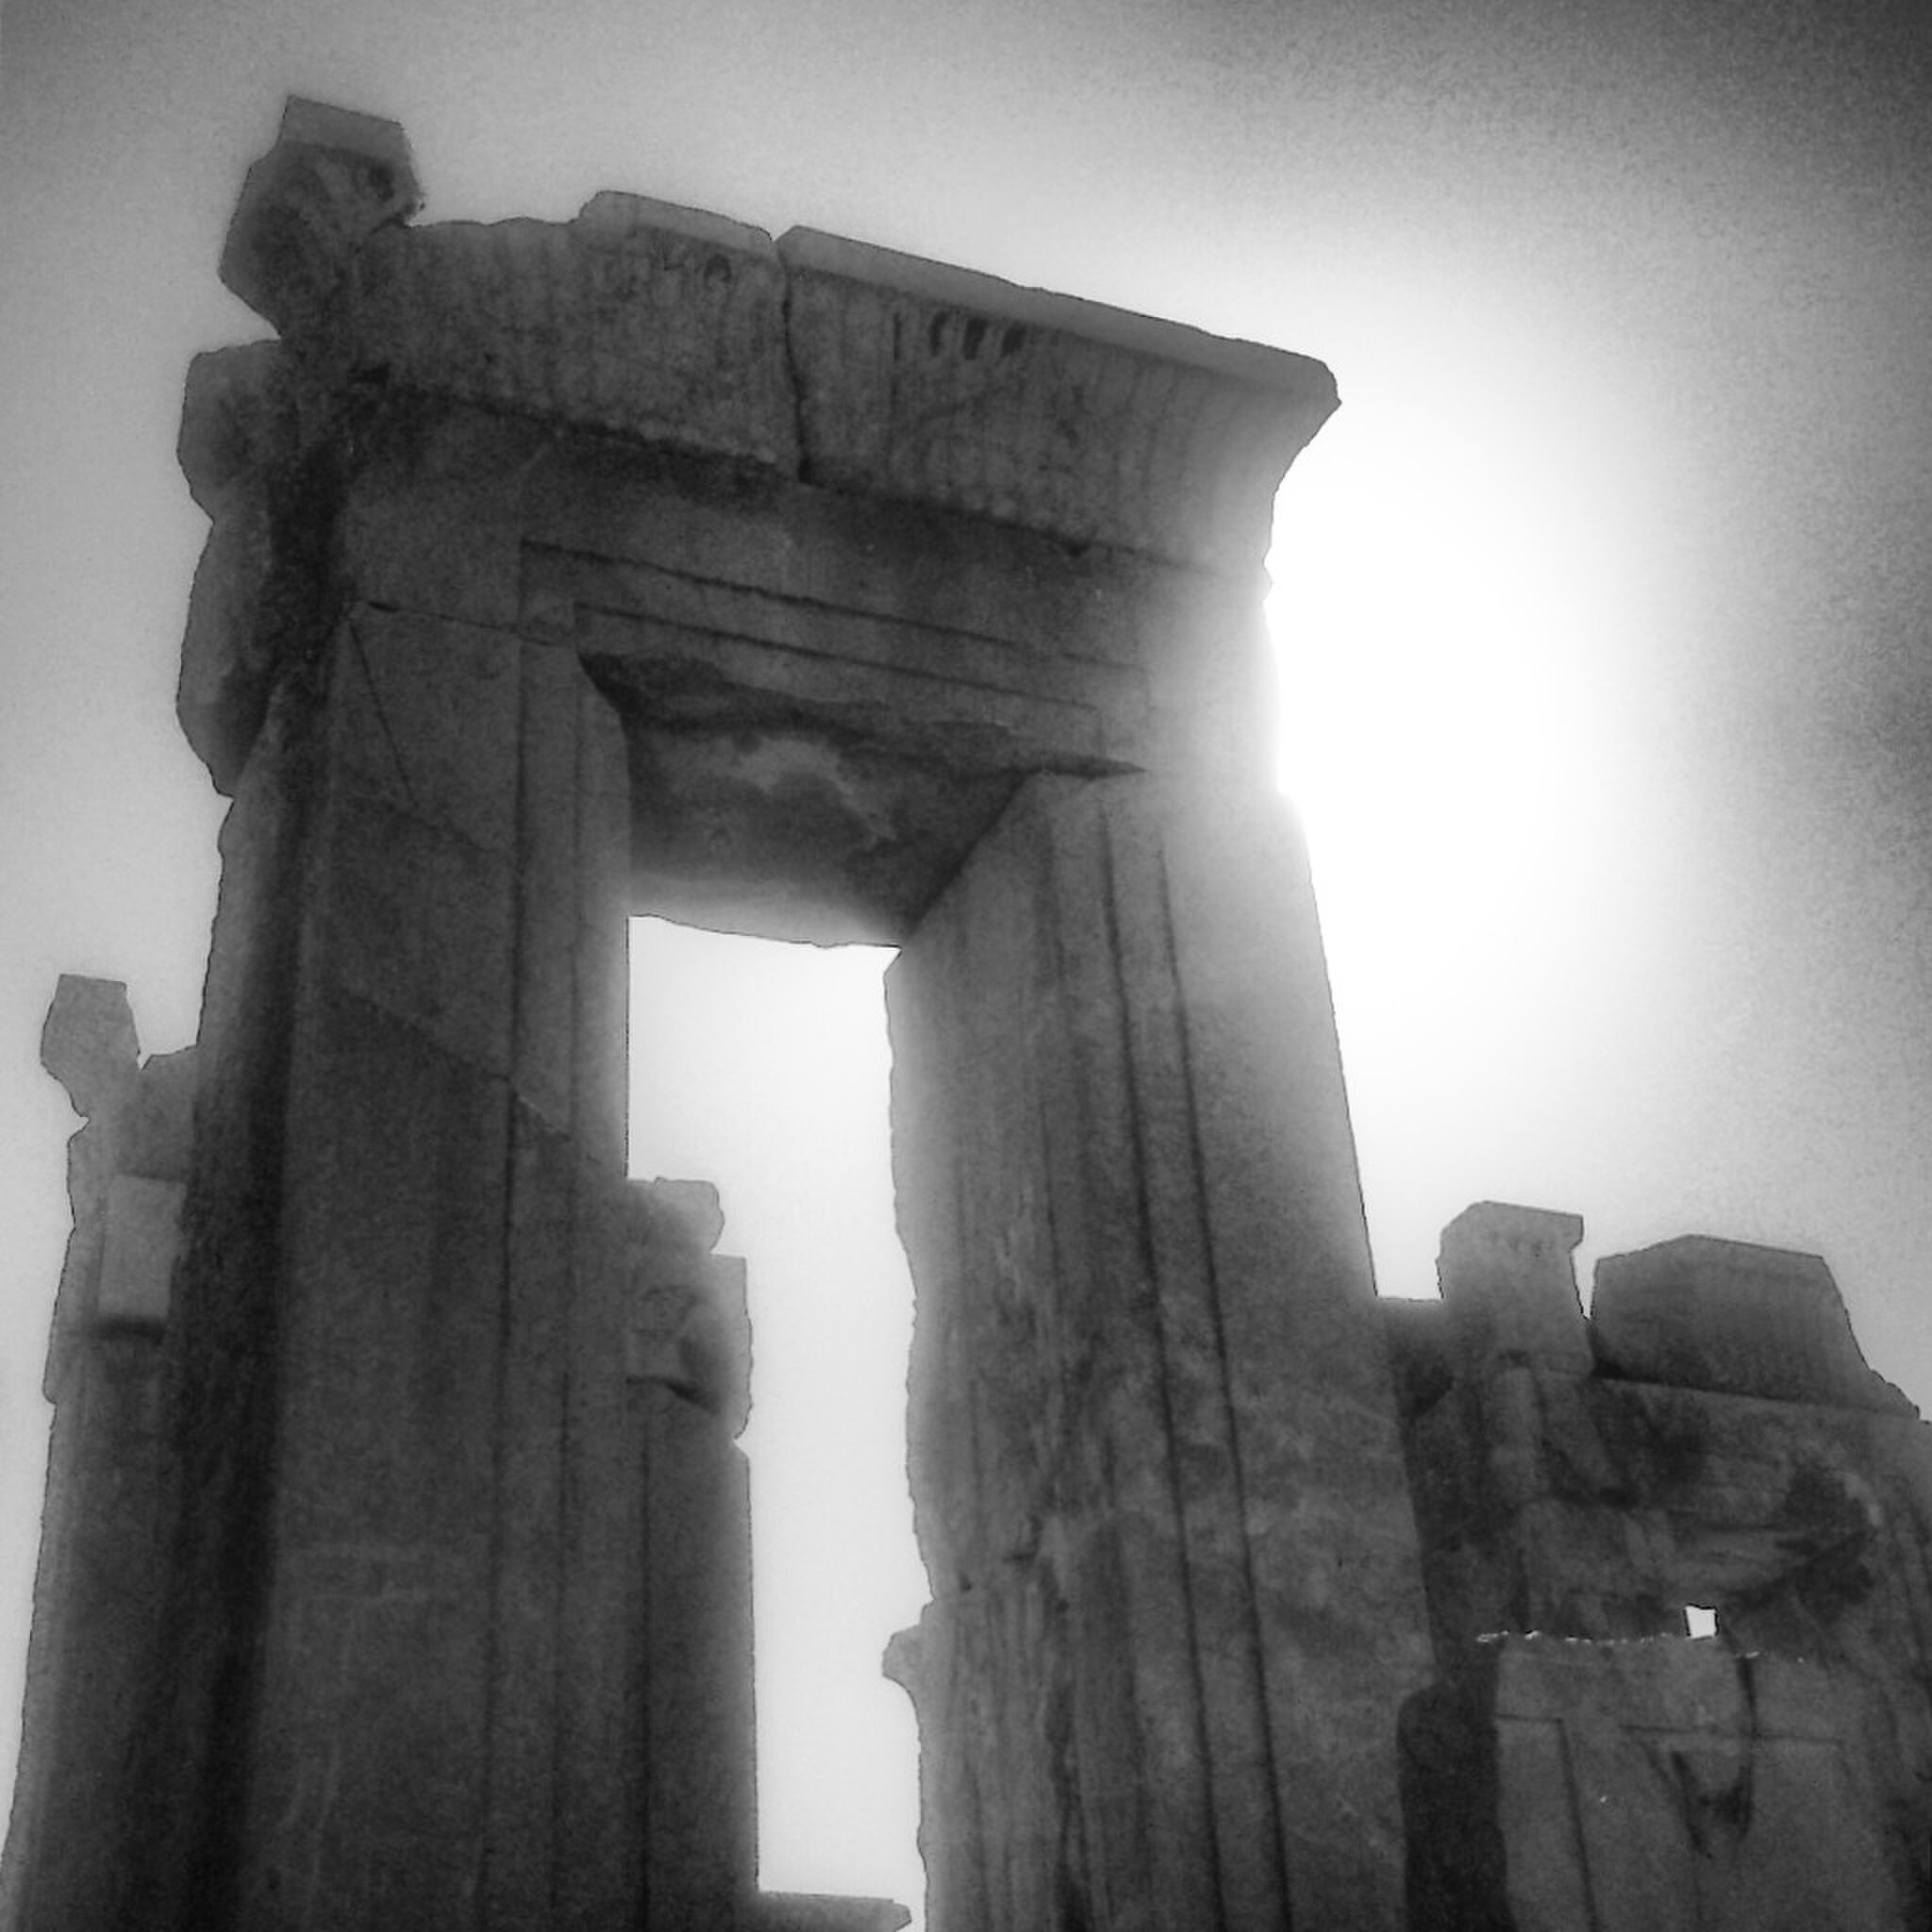
Title: تخت جمشید20
Date: 2015-09-22
Categories: Palace of Darius I in Persepolis, Media lacking a description, Self-published work, Images from Wiki Loves Monuments 2016, Uploaded via Campaign:wlm-ir, Images from Wiki Loves Monuments 2016 in Iran, Contre-jour photography of Iran, 2015 in Persepolis, Iran photographs taken on 2015-09-22, Images from Wiki Loves Monuments missing SDC depicts, Images from Wiki Loves Monuments missing SDC location of creation, Photographic silhouettes of Persepolis